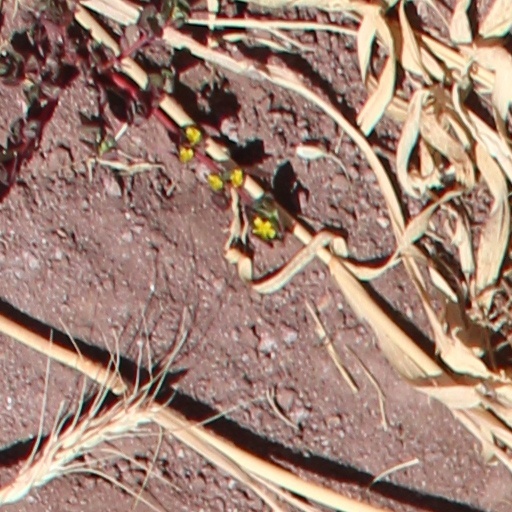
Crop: wheat